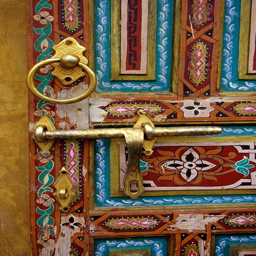
a city - painted industry .